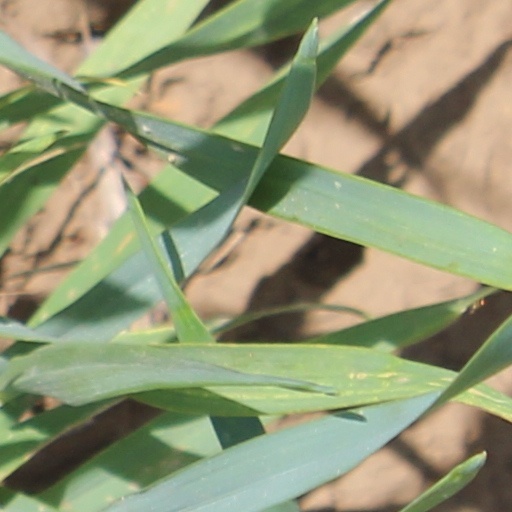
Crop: wheat